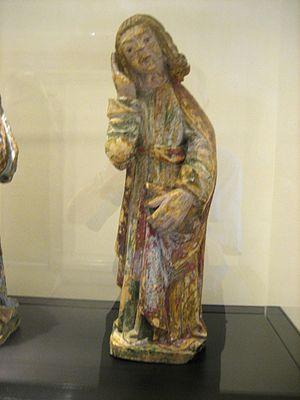
Jean l’Évangéliste, se lamentant au pied de la croix
Le musée de l'Hospice Saint-Roch d'Issoudun est un musée municipal, labellisé musée de France, situé à Issoudun, dans l'Indre.